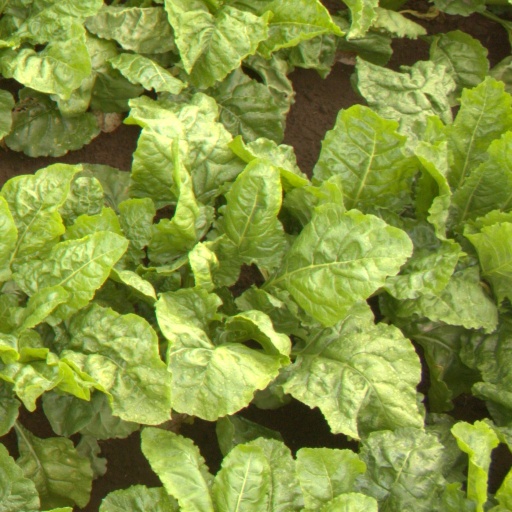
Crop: sugar beet